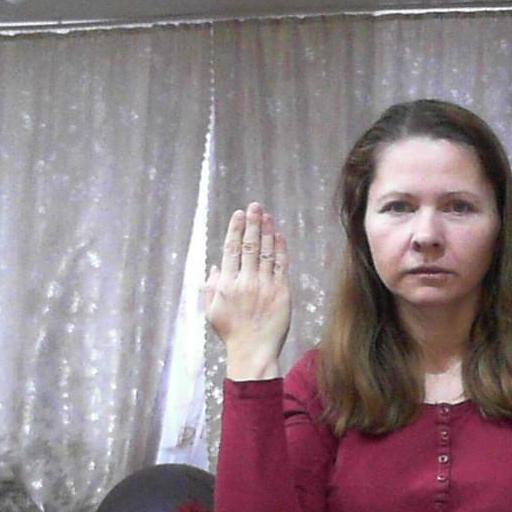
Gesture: stop_inverted